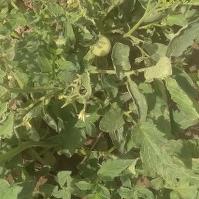
Crop: Tomato
Condition: healthy-leaf